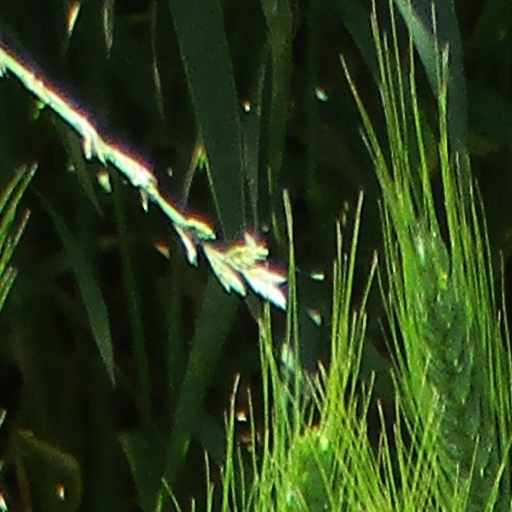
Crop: wheat